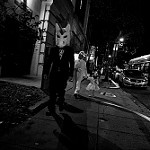
Label: street